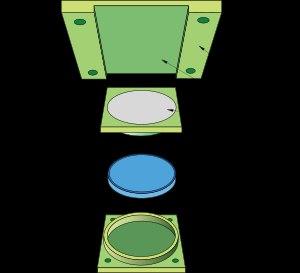
Un appareil d'appui de pont est un élément de l’ouvrage placé entre le tablier et les appuis, dont le rôle est de transmettre les actions verticales dues à la charge permanente et aux charges d'exploitation, routières ou ferroviaires, et de permettre des mouvements de rotation ou de translation.